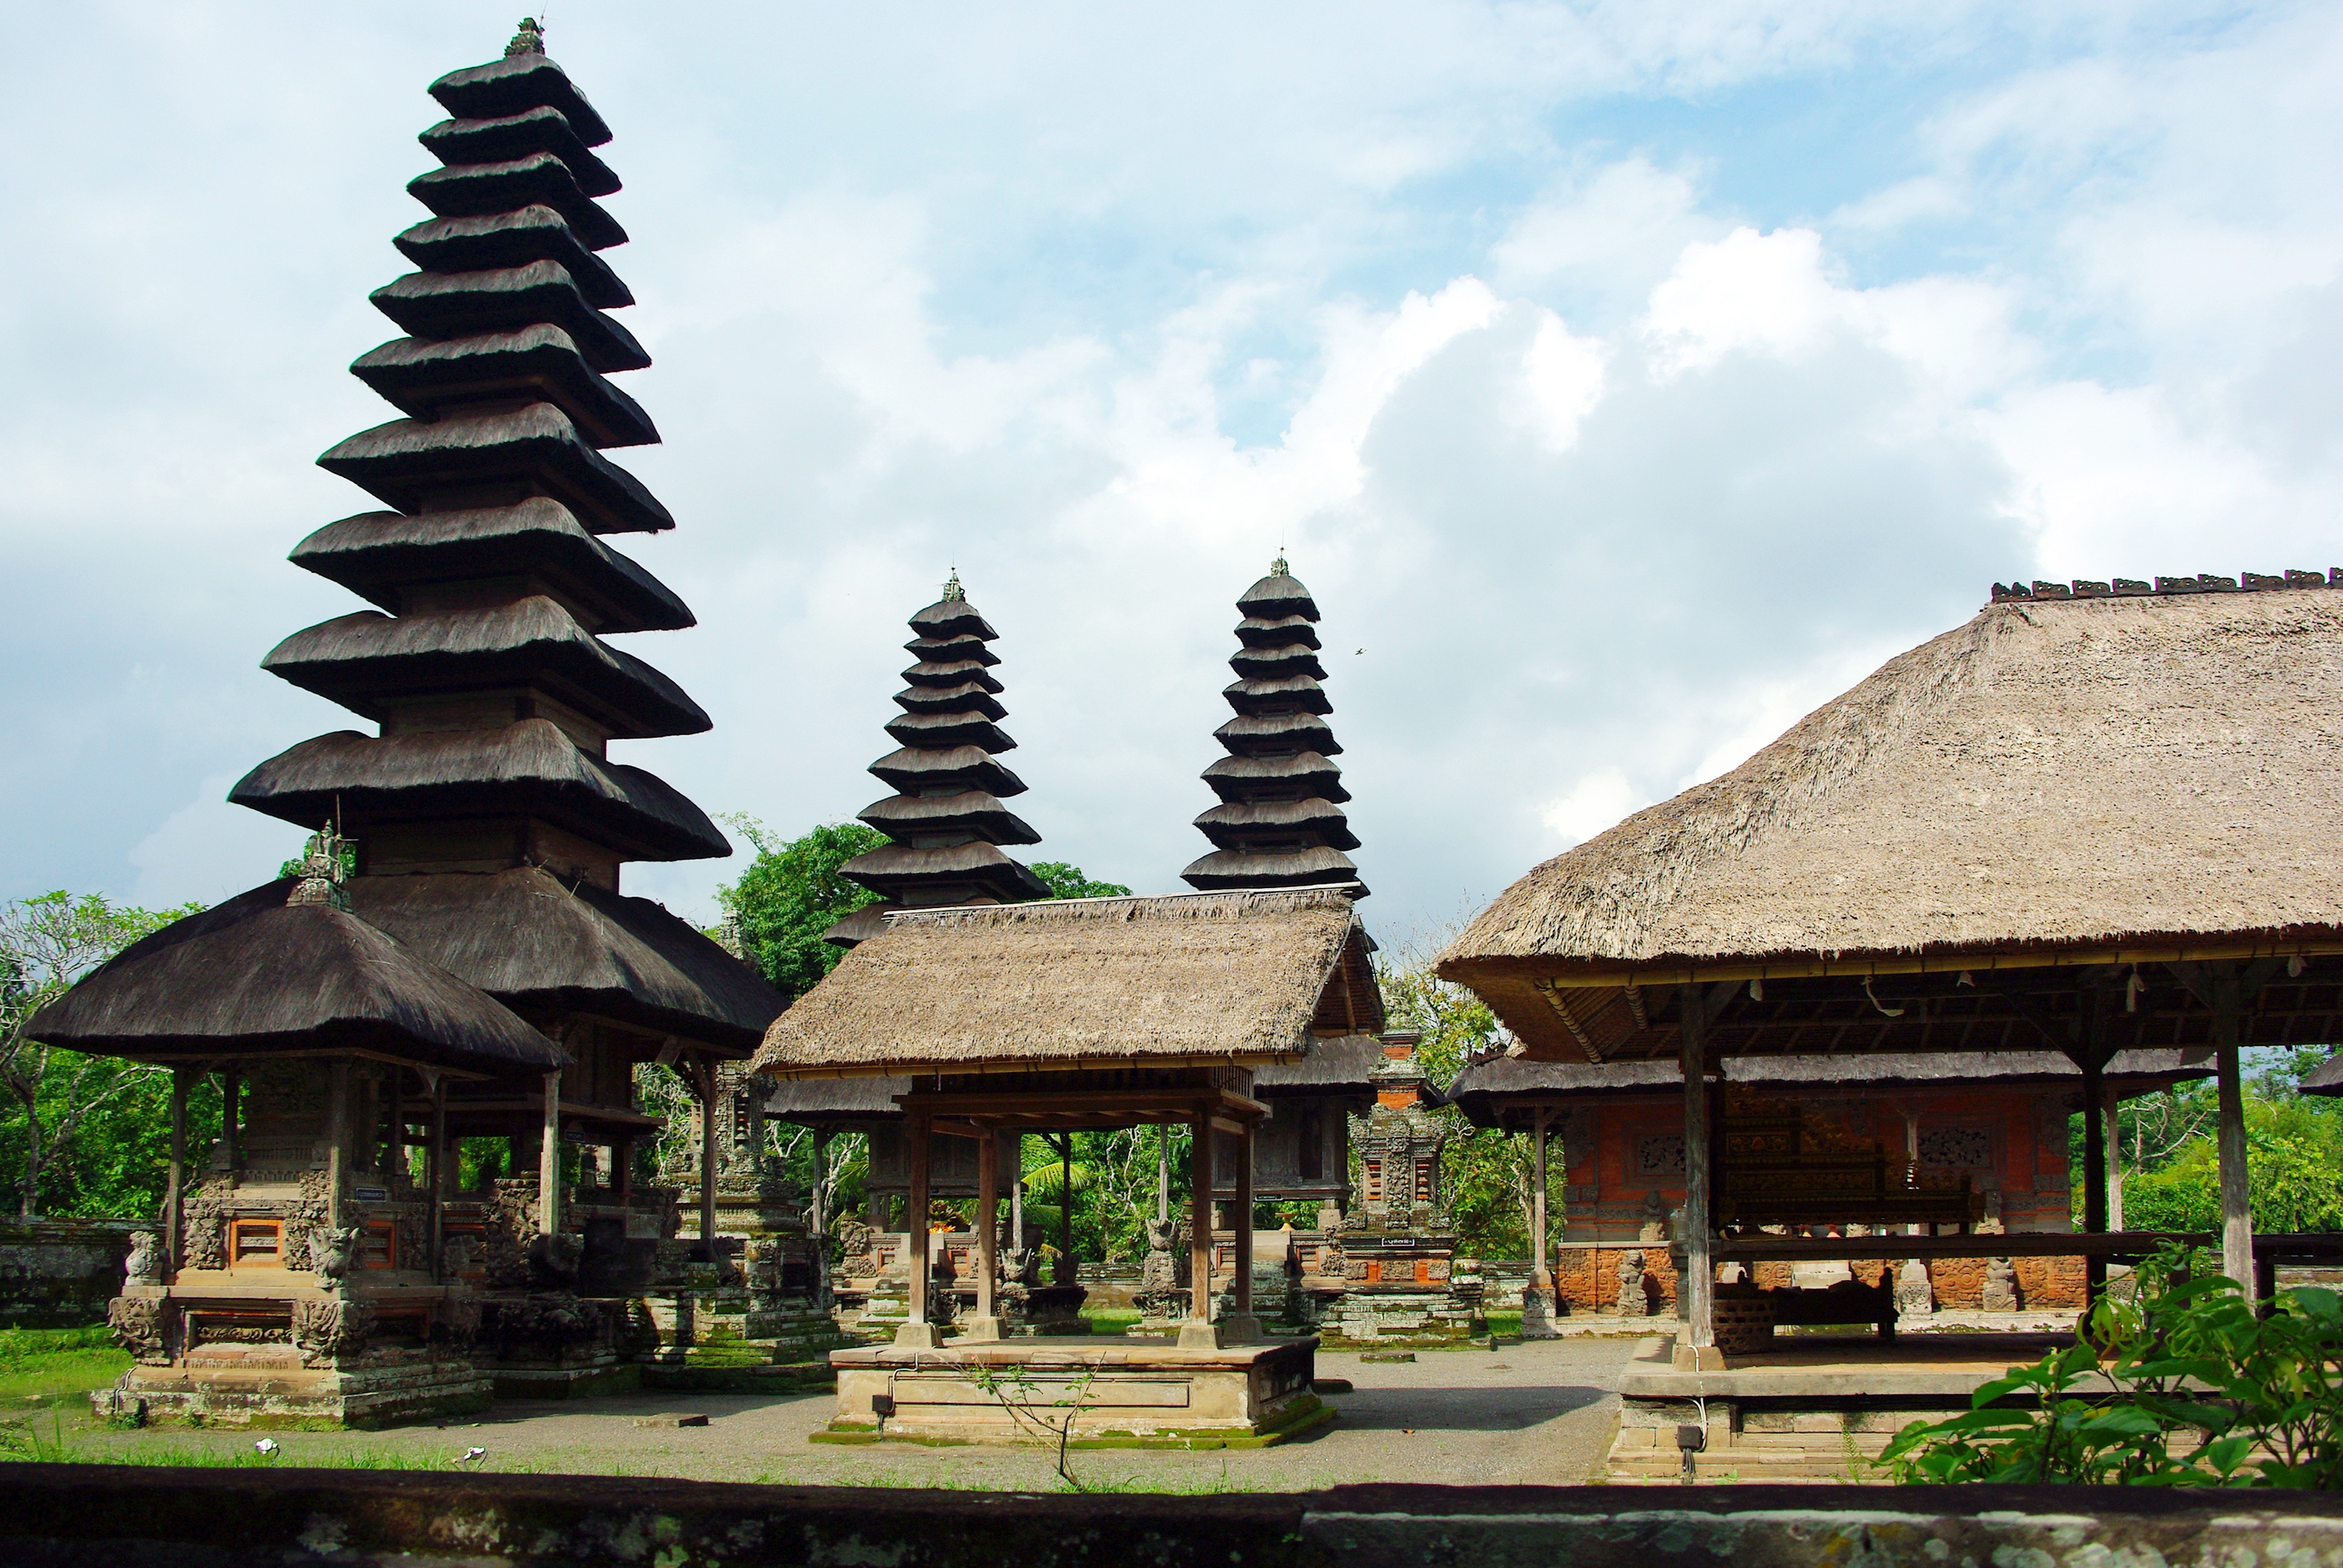
building, tower, religion, place of worship, temple, sanctuary, prayer, sacred, indonesia, chinese architecture, pagoda, wat, bali, hindu temple, historic site, mengwi, pura taman ayung